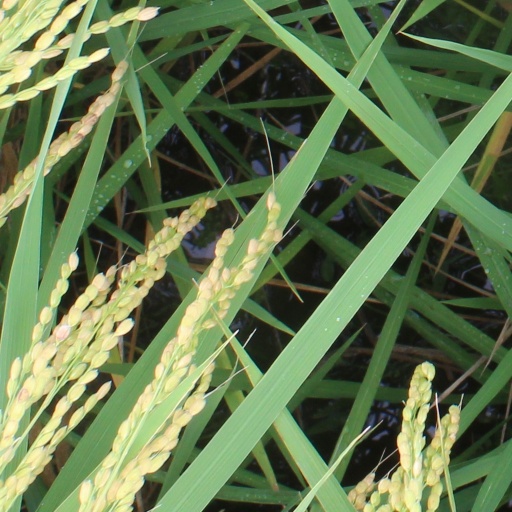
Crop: rice